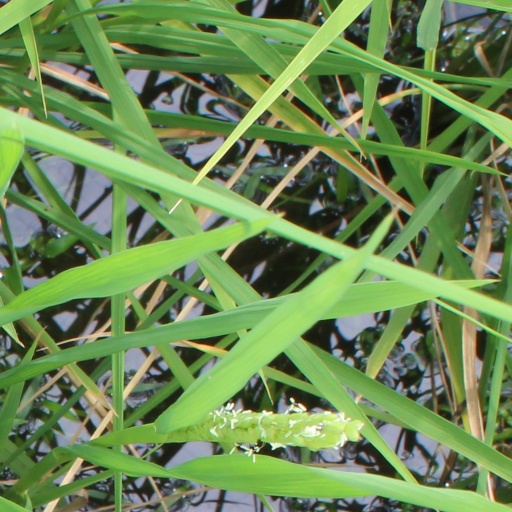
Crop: rice